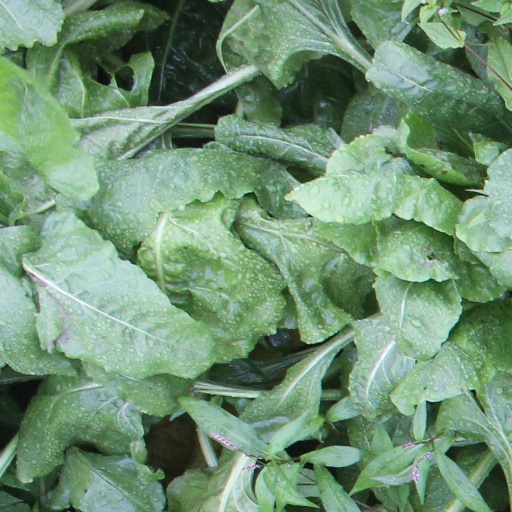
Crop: sugar beet